Electrosexual

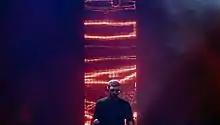
Electrosexual Dj set in 2014

Electrosexual is a French electronic musician, composer, performer, record producer and music video director living in Berlin. They have worked with other musicians such as Peaches, Aérea Negrot, Billie Ray Martin, Hanin Elias and David Carretta.